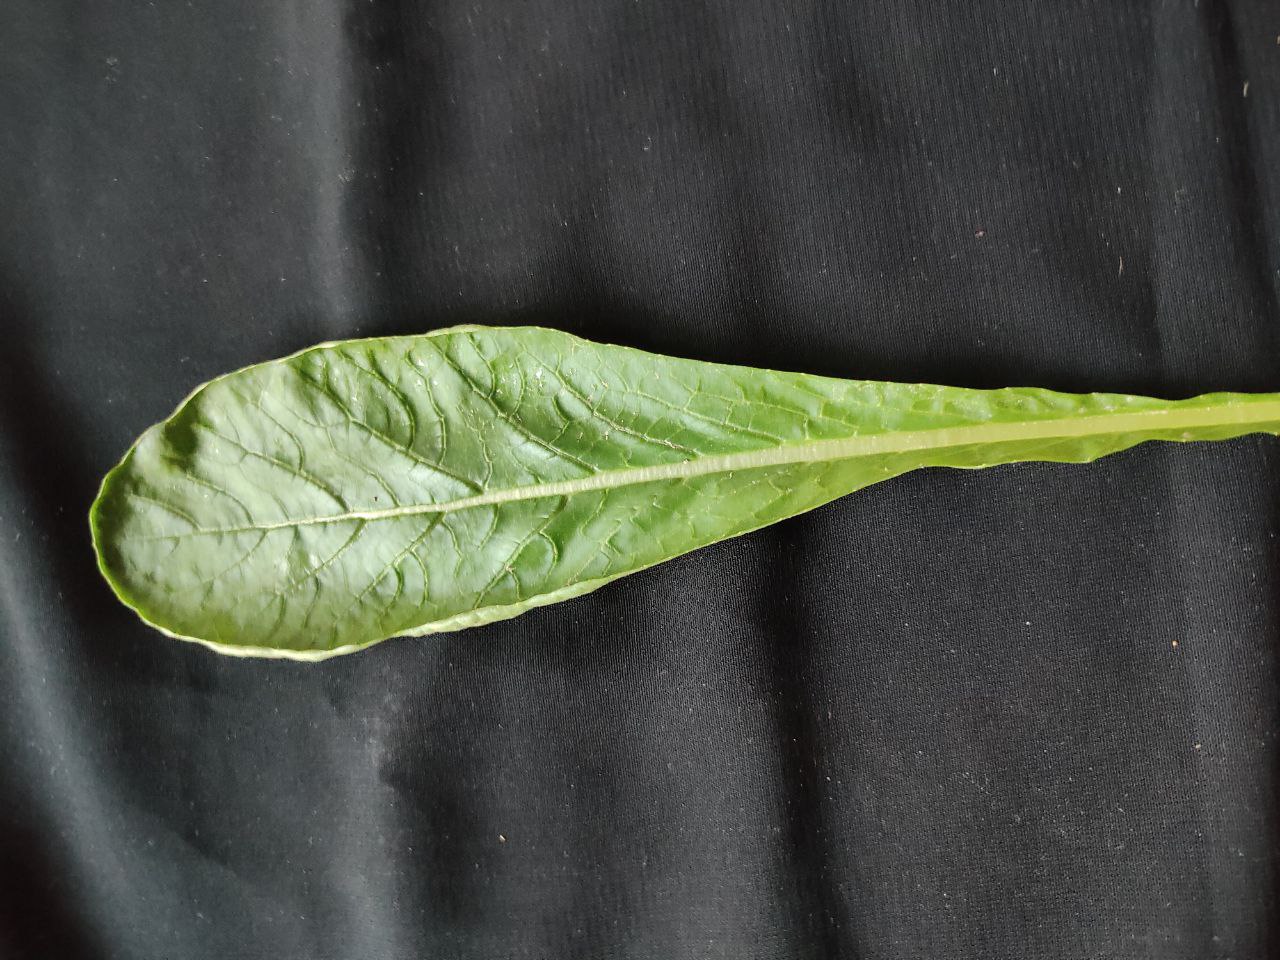
Label: Fresh leaf